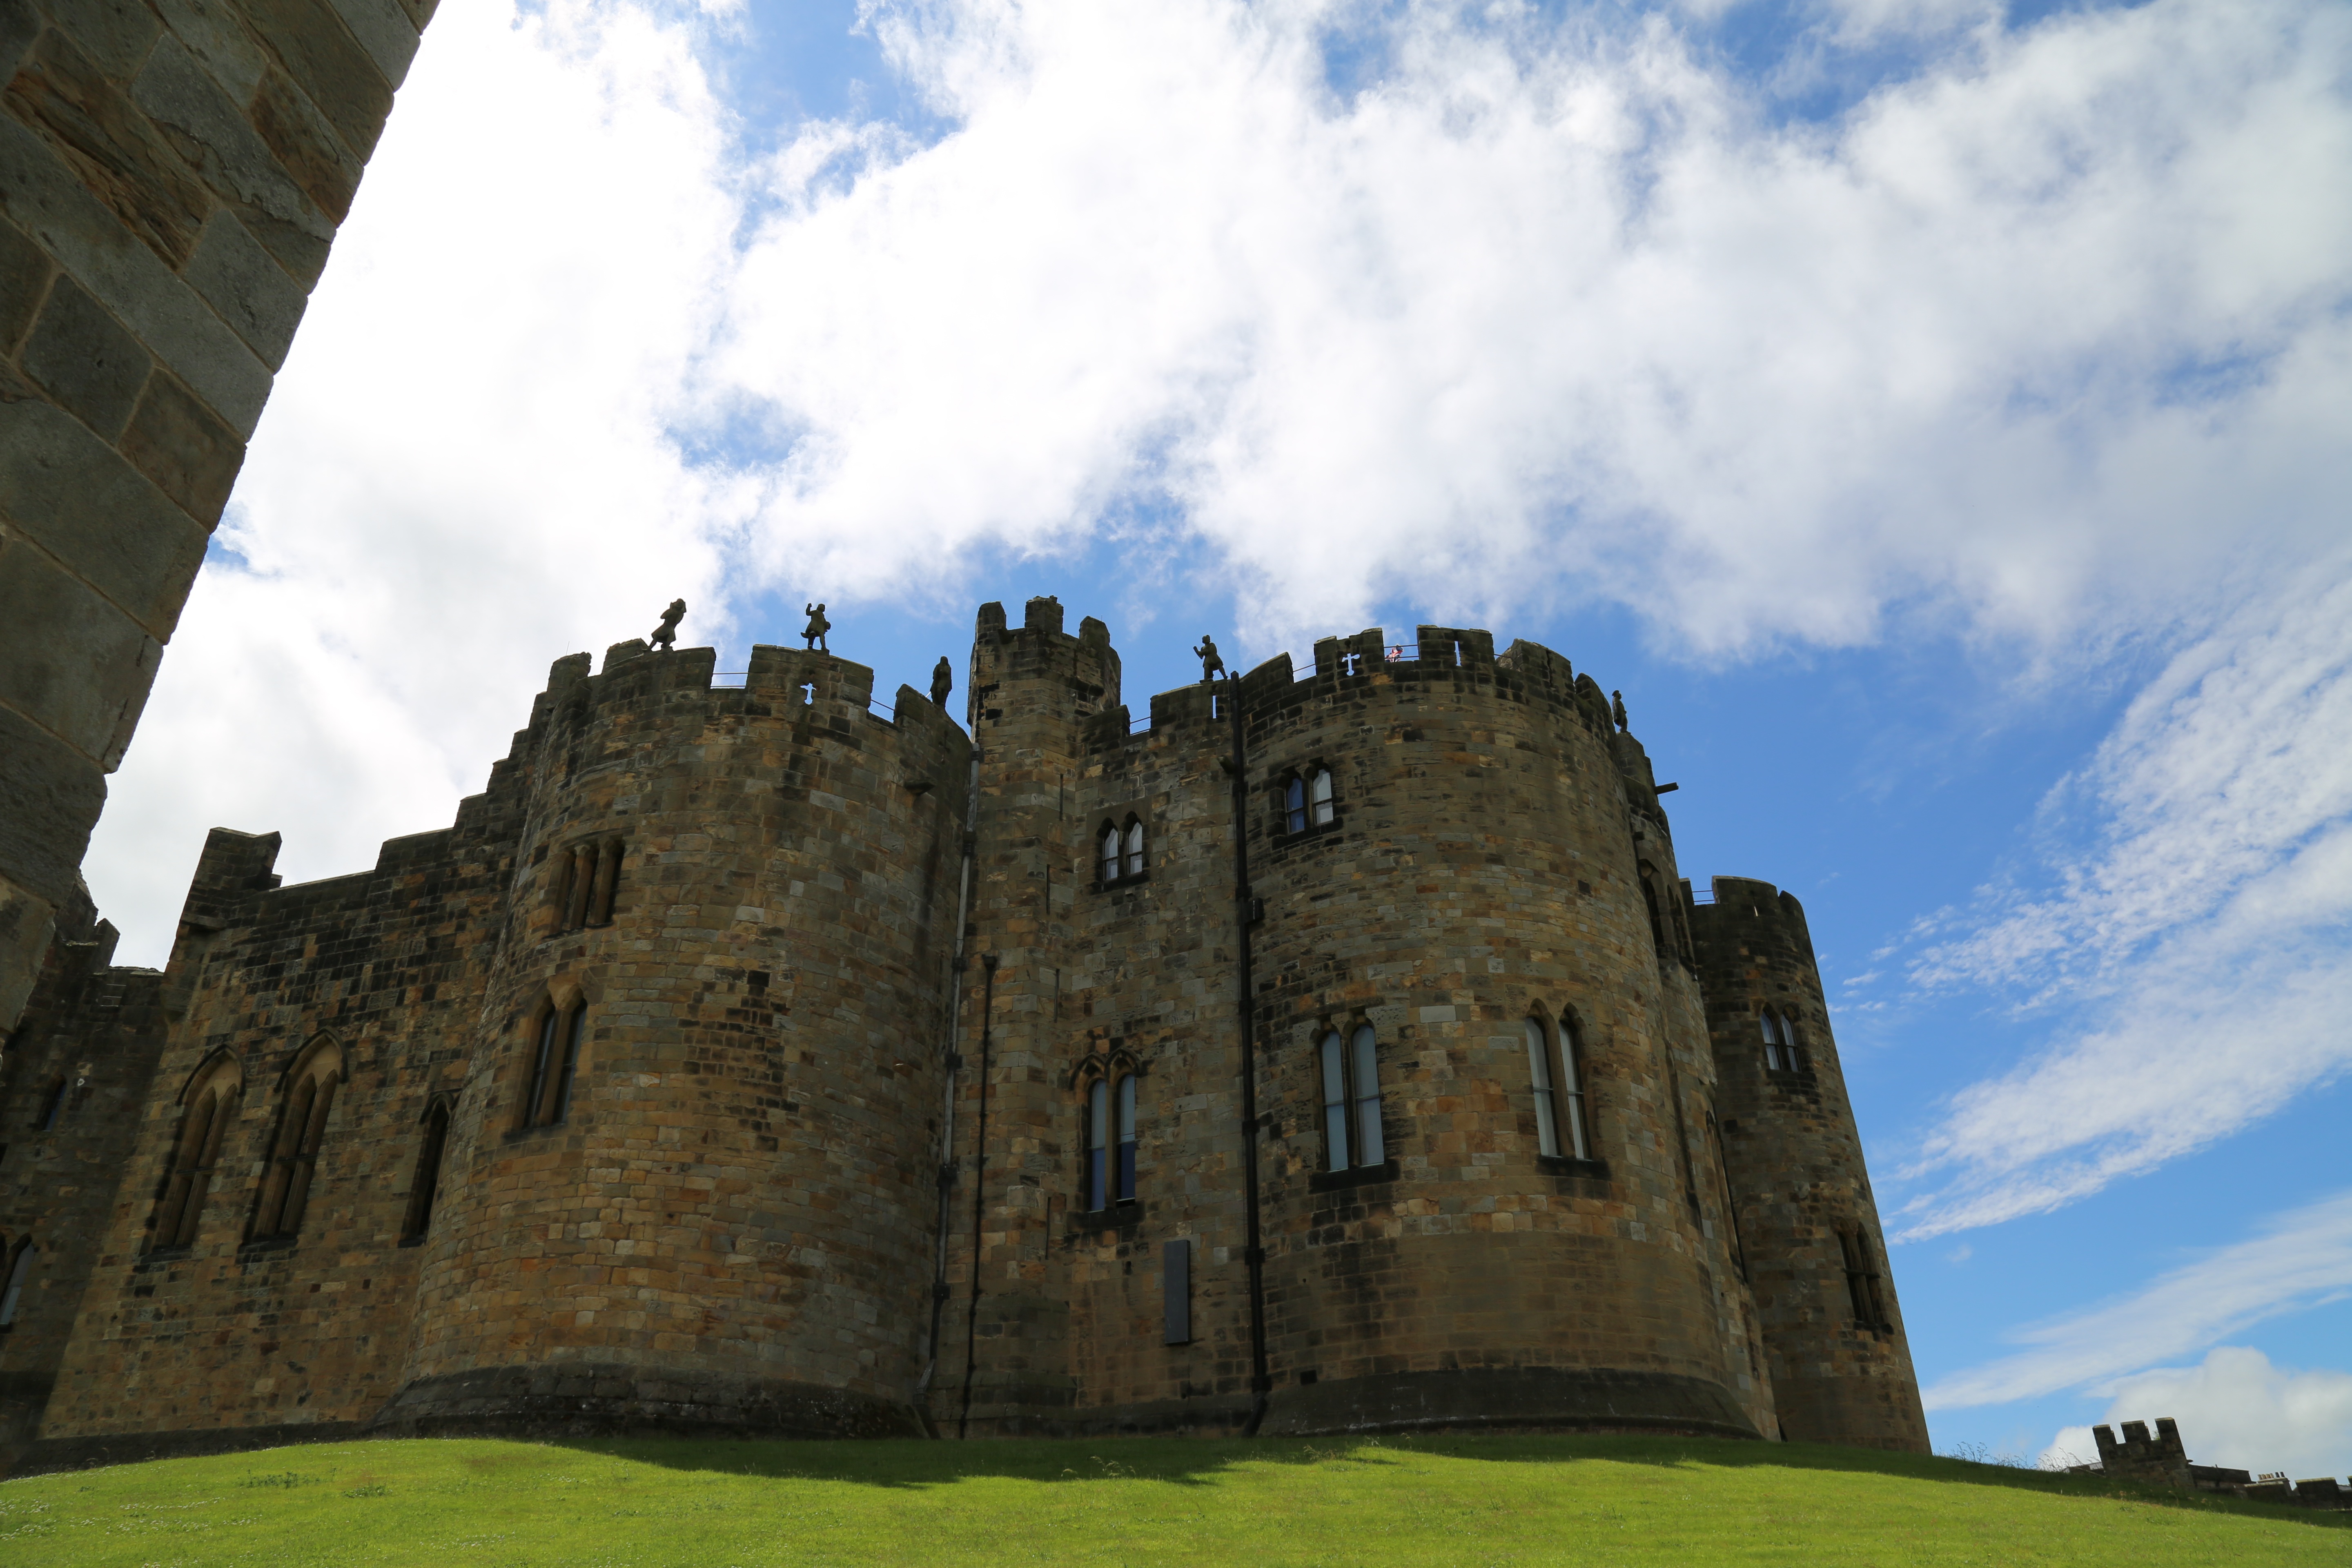
building, chateau, castle, ancient, fortification, harry potter, england, ruins, monastery, abbey, northumberland, alnwick castle, alnwick